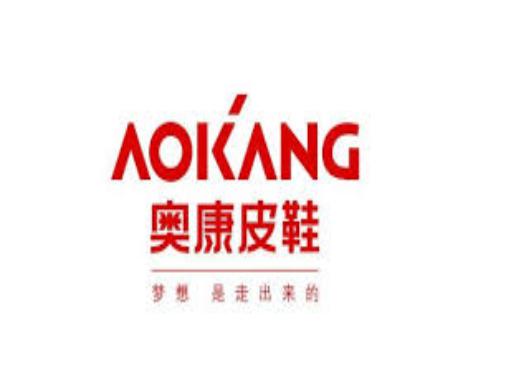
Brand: AOKANG
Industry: Clothes